Ningbo Museum

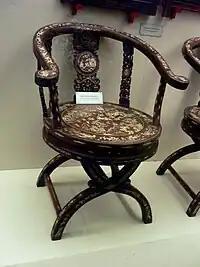
Carved chair with stylized bone inlay, made in Ningbo in Qing Dynasty

Located on the second floor of the museum, this is the main exhibit of the museum, showing the history of Ningbo from the Hemudu culture until the Republic of China. Major stories are about ancient cultures, the expansion of the city, overseas commerce, the development of Eastern Zhejiang Scholars and Ningbo Commercial Group. Large amount of artefacts, historic photographs and models are displayed.